Basil Vatatzes

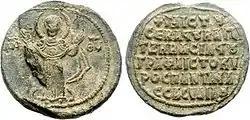
Seal of Basil Vatatzes

Basil Vatatzes was a Byzantine military commander, and likely the father of the Nicaean emperor John III Doukas Vatatzes.